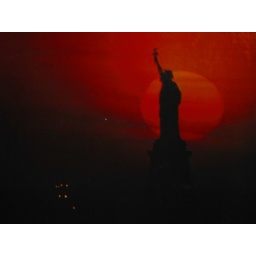
standing high above ground